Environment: real
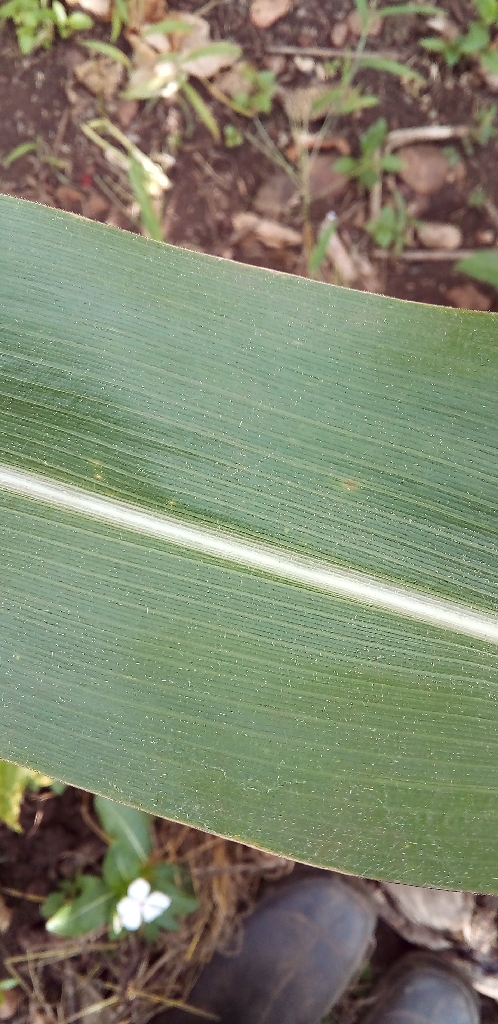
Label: healthy